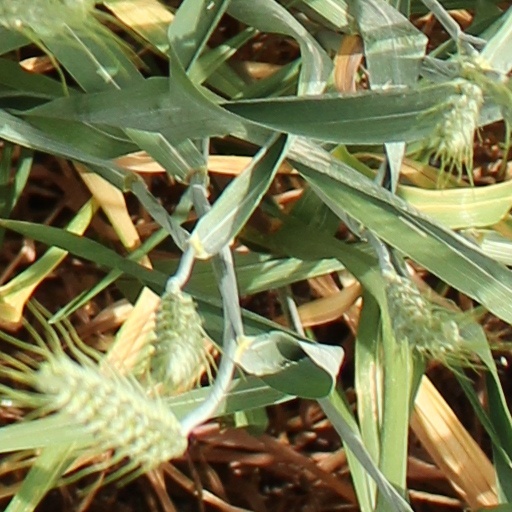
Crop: wheat